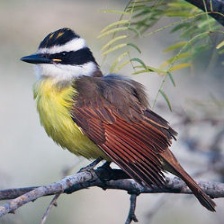
Species: GREAT KISKADEE
Scientific name: PITANGUS SULPHURATUS